Stoker (film)

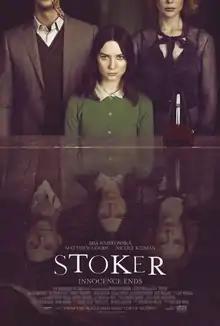
Theatrical release poster

Stoker is a 2013 psychological thriller film directed by Park Chan-wook, in his English-language debut, and written by Wentworth Miller. The film stars Mia Wasikowska, Matthew Goode, Nicole Kidman, Dermot Mulroney, and Jacki Weaver.